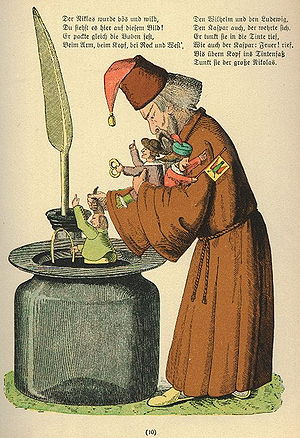
Den store Bastian
Den store Bastian holder orden. Illustration fra bogen.
Den store Bastian er en børnebog skrevet og tegnet af en tysk børnelæge fra Frankfurt am Main, Heinrich Hoffmann, i 1845. Bogen indeholder en samling børnevers og -rim, som skal lære børn, hvor dårligt det går den, der ikke opfører sig ordentligt.